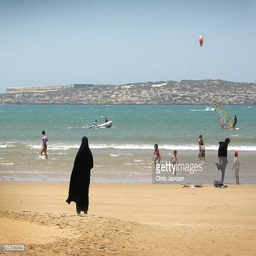
a heavily veiled woman watches proceedings on beach